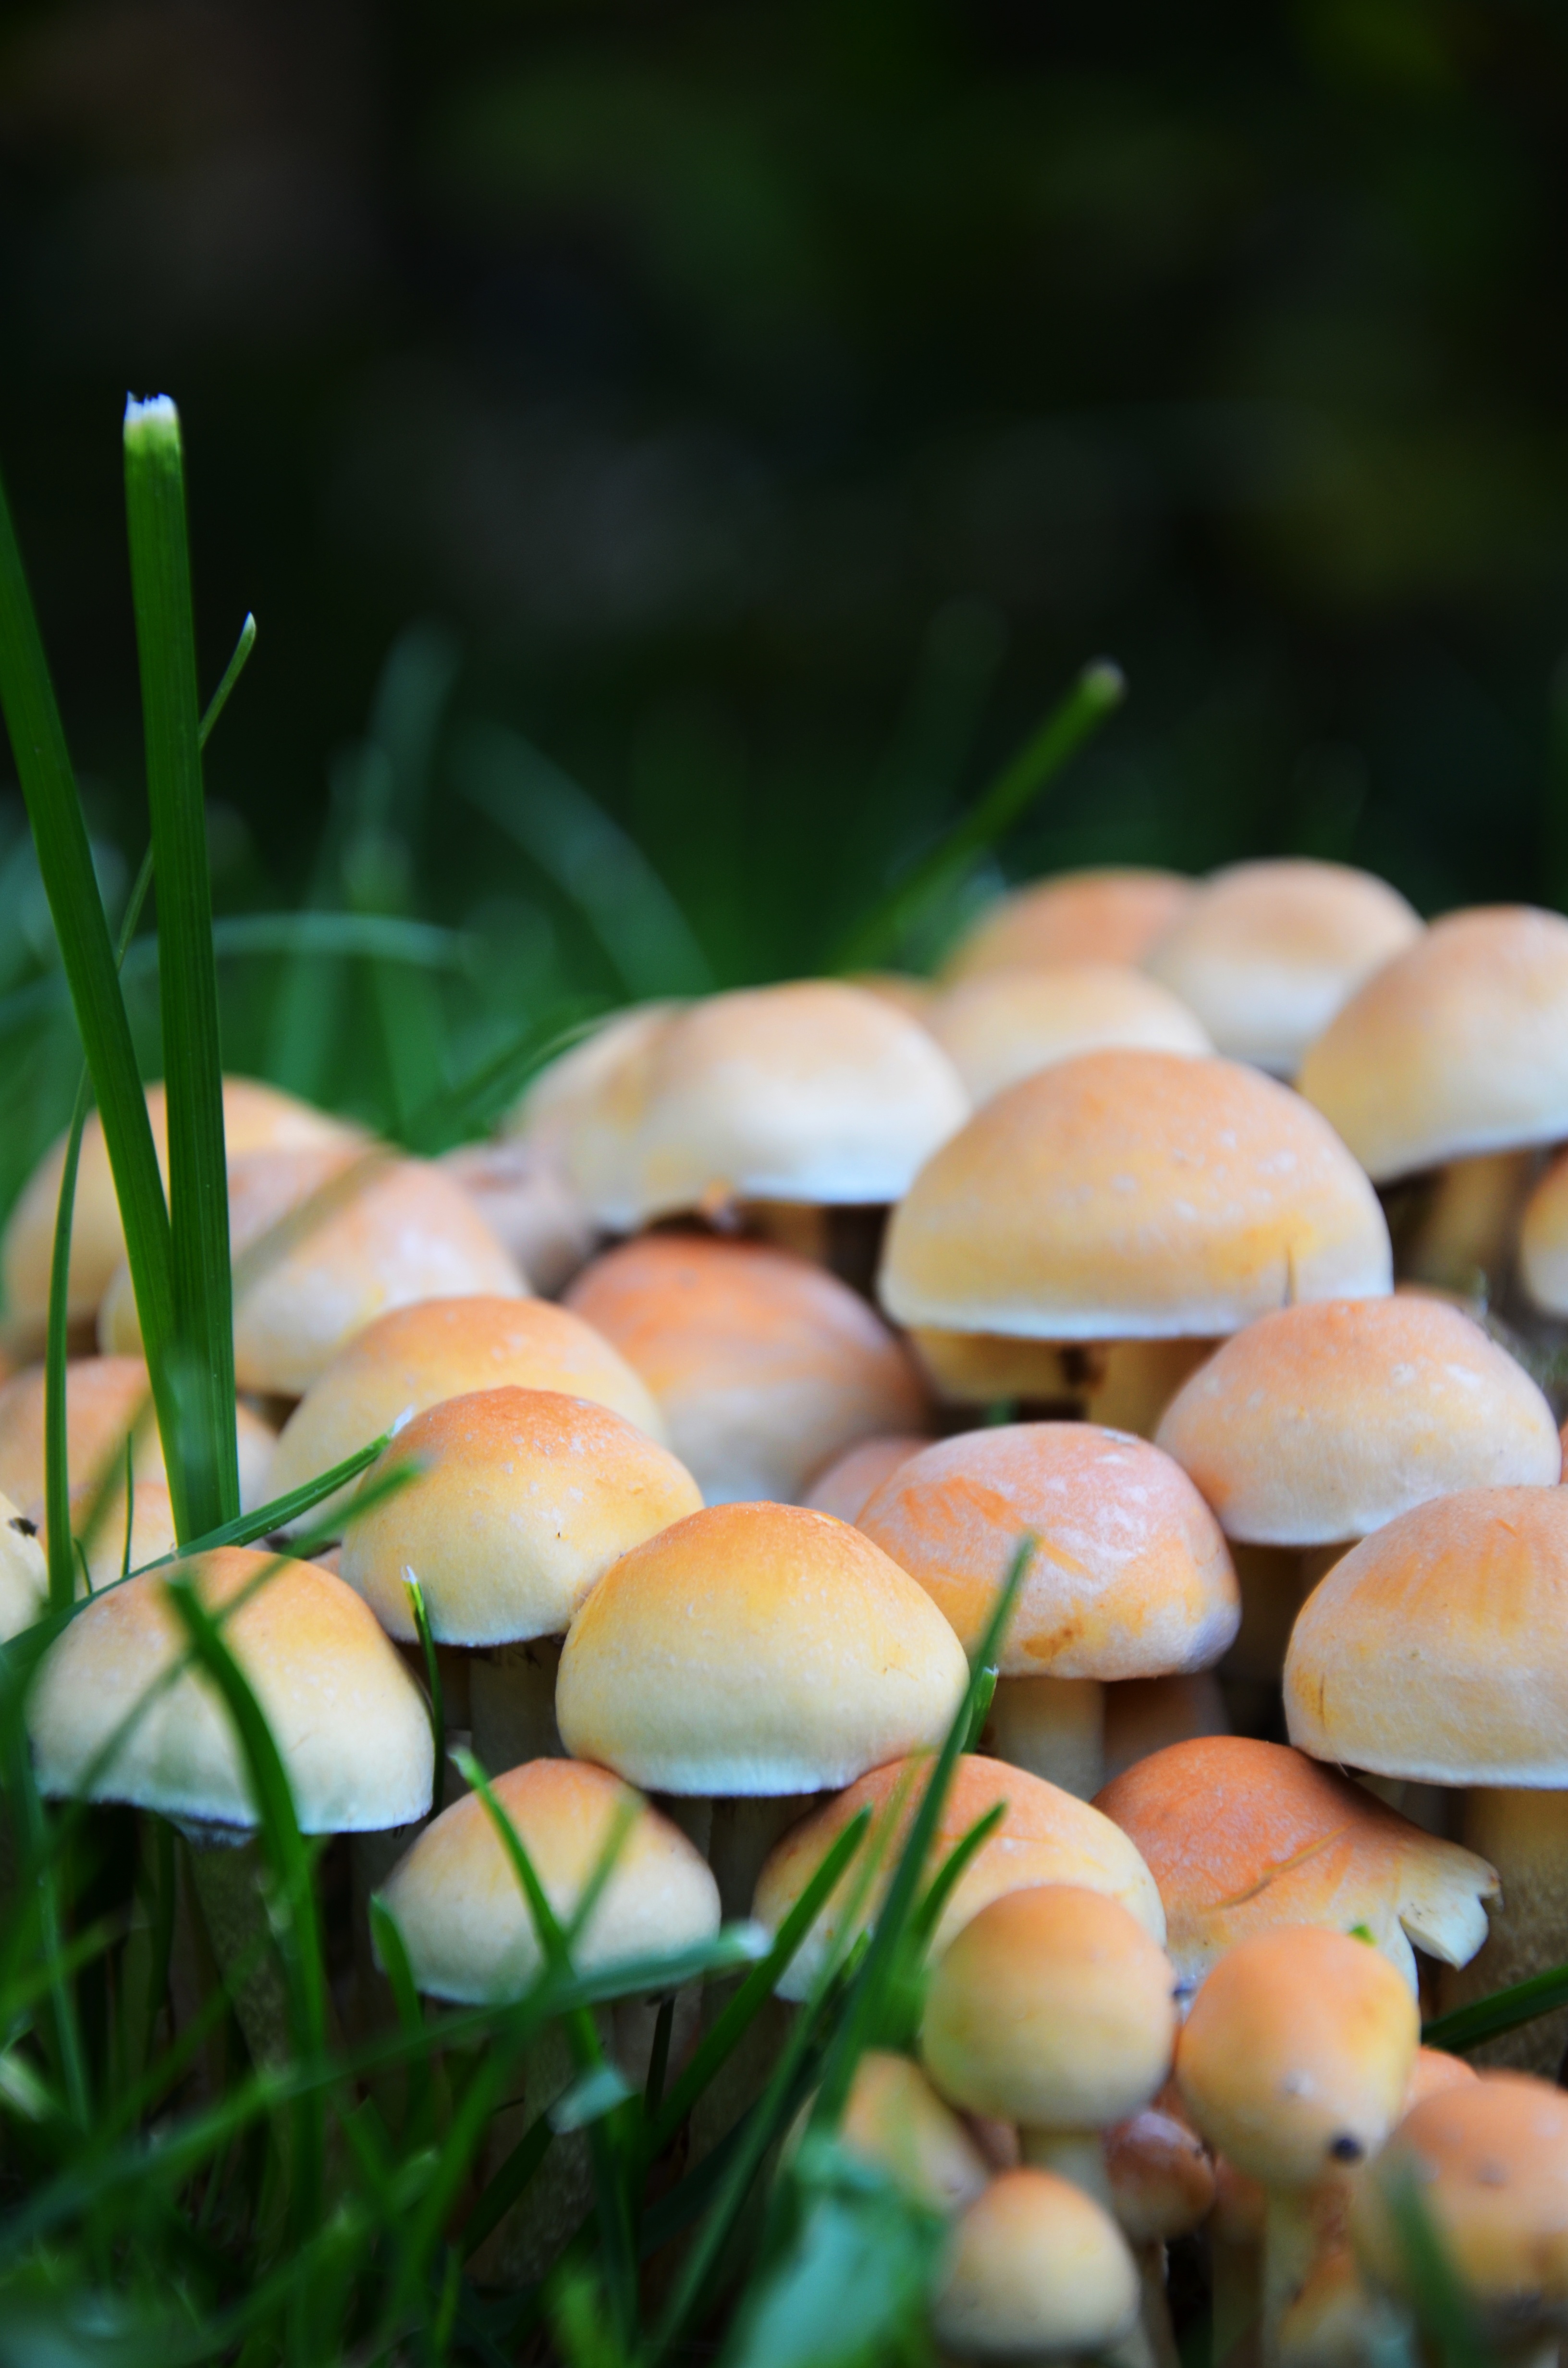
forest, grass, meadow, leaf, flower, food, green, produce, autumn, brown, mushroom, close, mushrooms, moist, macro photography, land plant